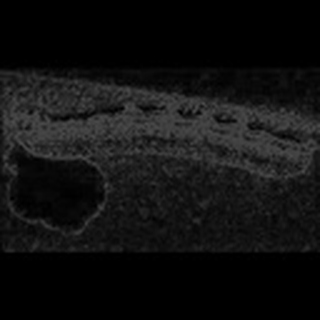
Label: cotton_army_worm